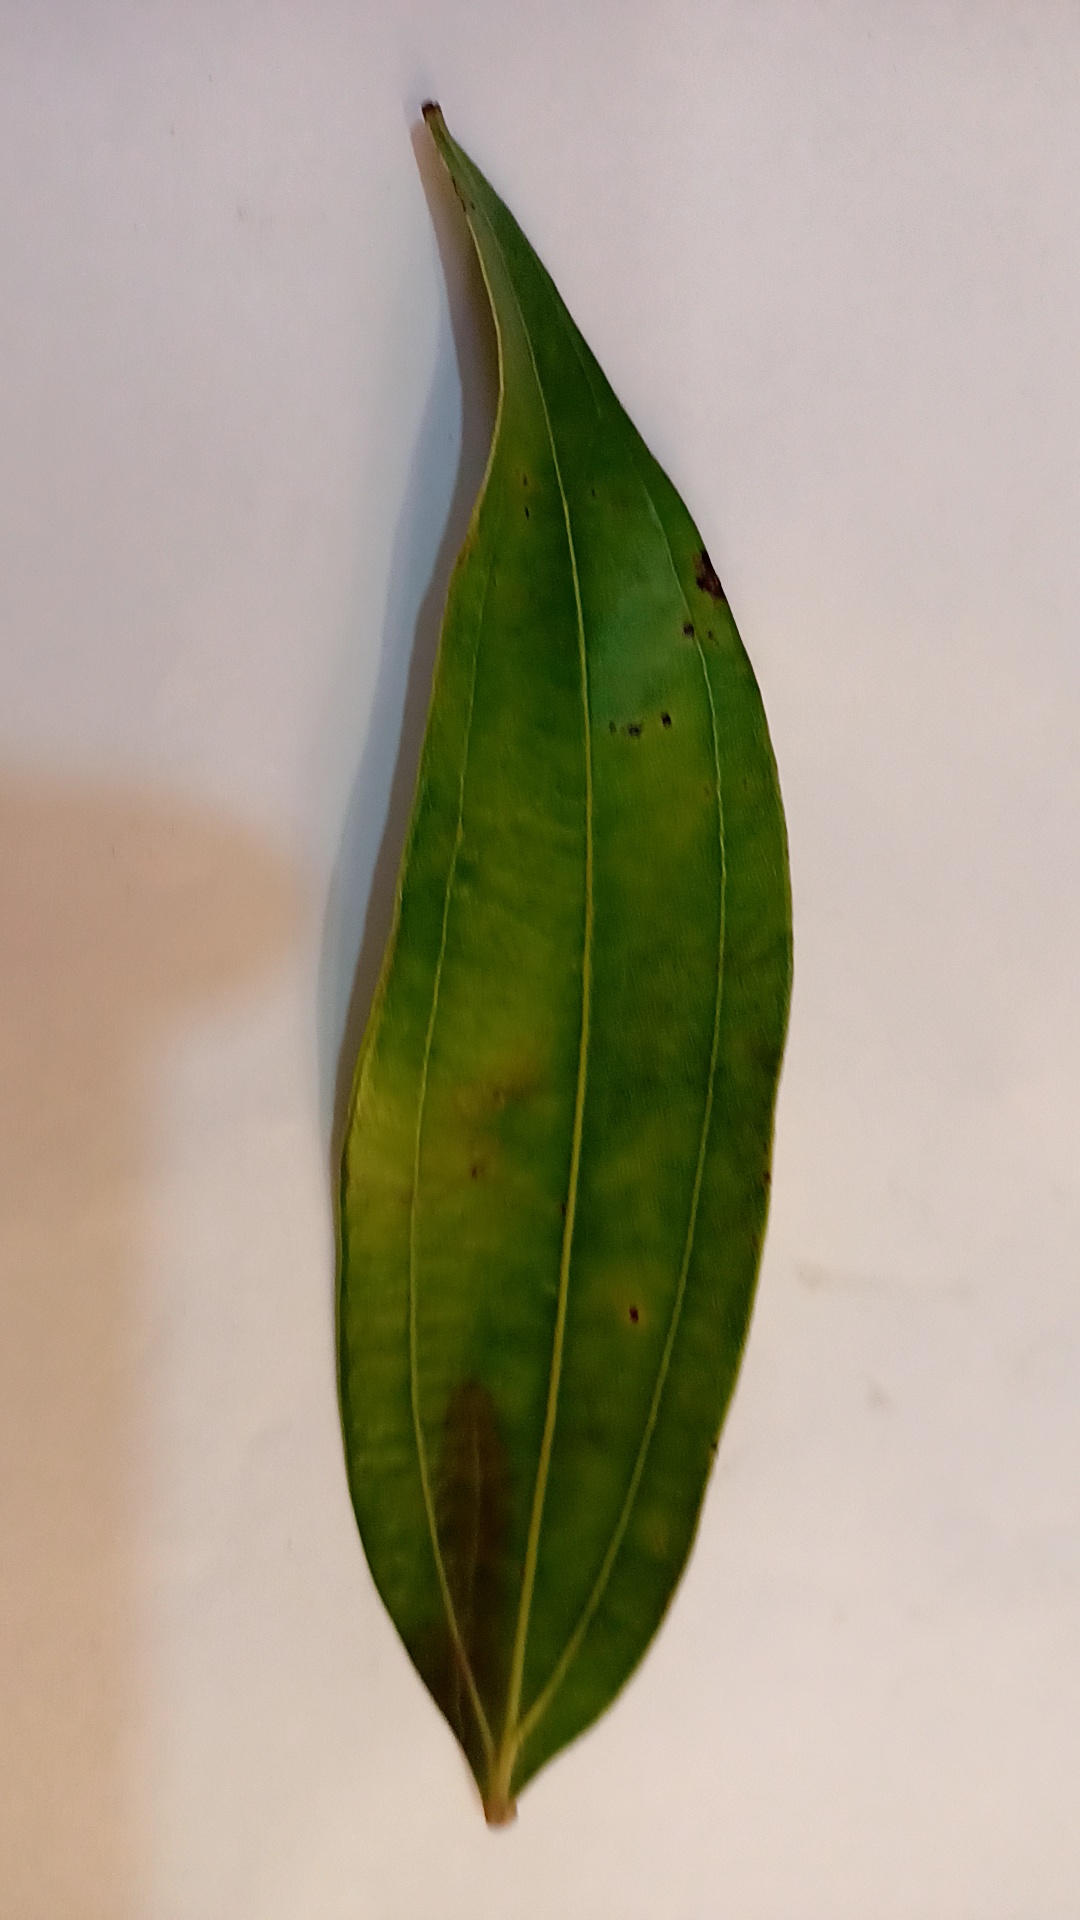
Label: Disease